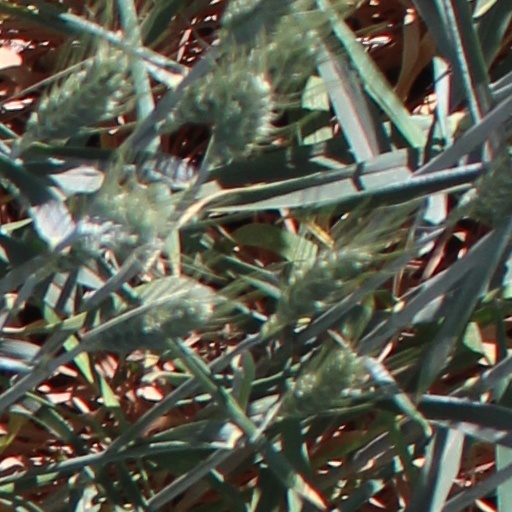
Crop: wheat